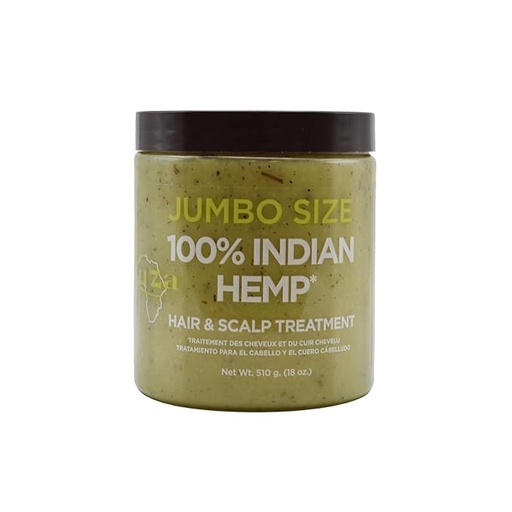
Kuza 100% Indian Hemp Hair & Scalp Treatment - Improves Dry Hair and Scalp Health - JUMBO SIZE 18 oz
About This HIGH QUALITY INGREDIENTS: Specially formulated with 100% Indian Hemp and a blend of fine oils (Coconut, Sweet Almond and Avocado) PROMOTES HAIR GROWTH: Leaves hair soft, manageable and conditioned SUPPORTS SCALP HEALTH: Targets dryness, moisturizes scalp and hair, and prevents breakage FOR TEXTURED HAIR: Indian Hemp and other rich, natural ingredients are a perfect match for caring for textured hair NO SULFATES OR MINERAL OIL: Also free of pthatlates, DEA, parabens and artificial dye. Specially formulated with natural herbs and a blend of fine oils for strong, beautiful hair KUZA EXPERIENCE: The name Kuza is of Swahili origin, and it means "to grow" or "to develop". Our brand's mission is to help people with type 4 hair embrace their natural beauty and grow in confidence and self-love. Overview Item Form : Cream Scent : Natural Scent Brand : Kuza Product Benefits : Conditioning, Breakage Control Skin Type : All
Brand: Kuza
Category: Health & Beauty > Personal Care > Hair Care